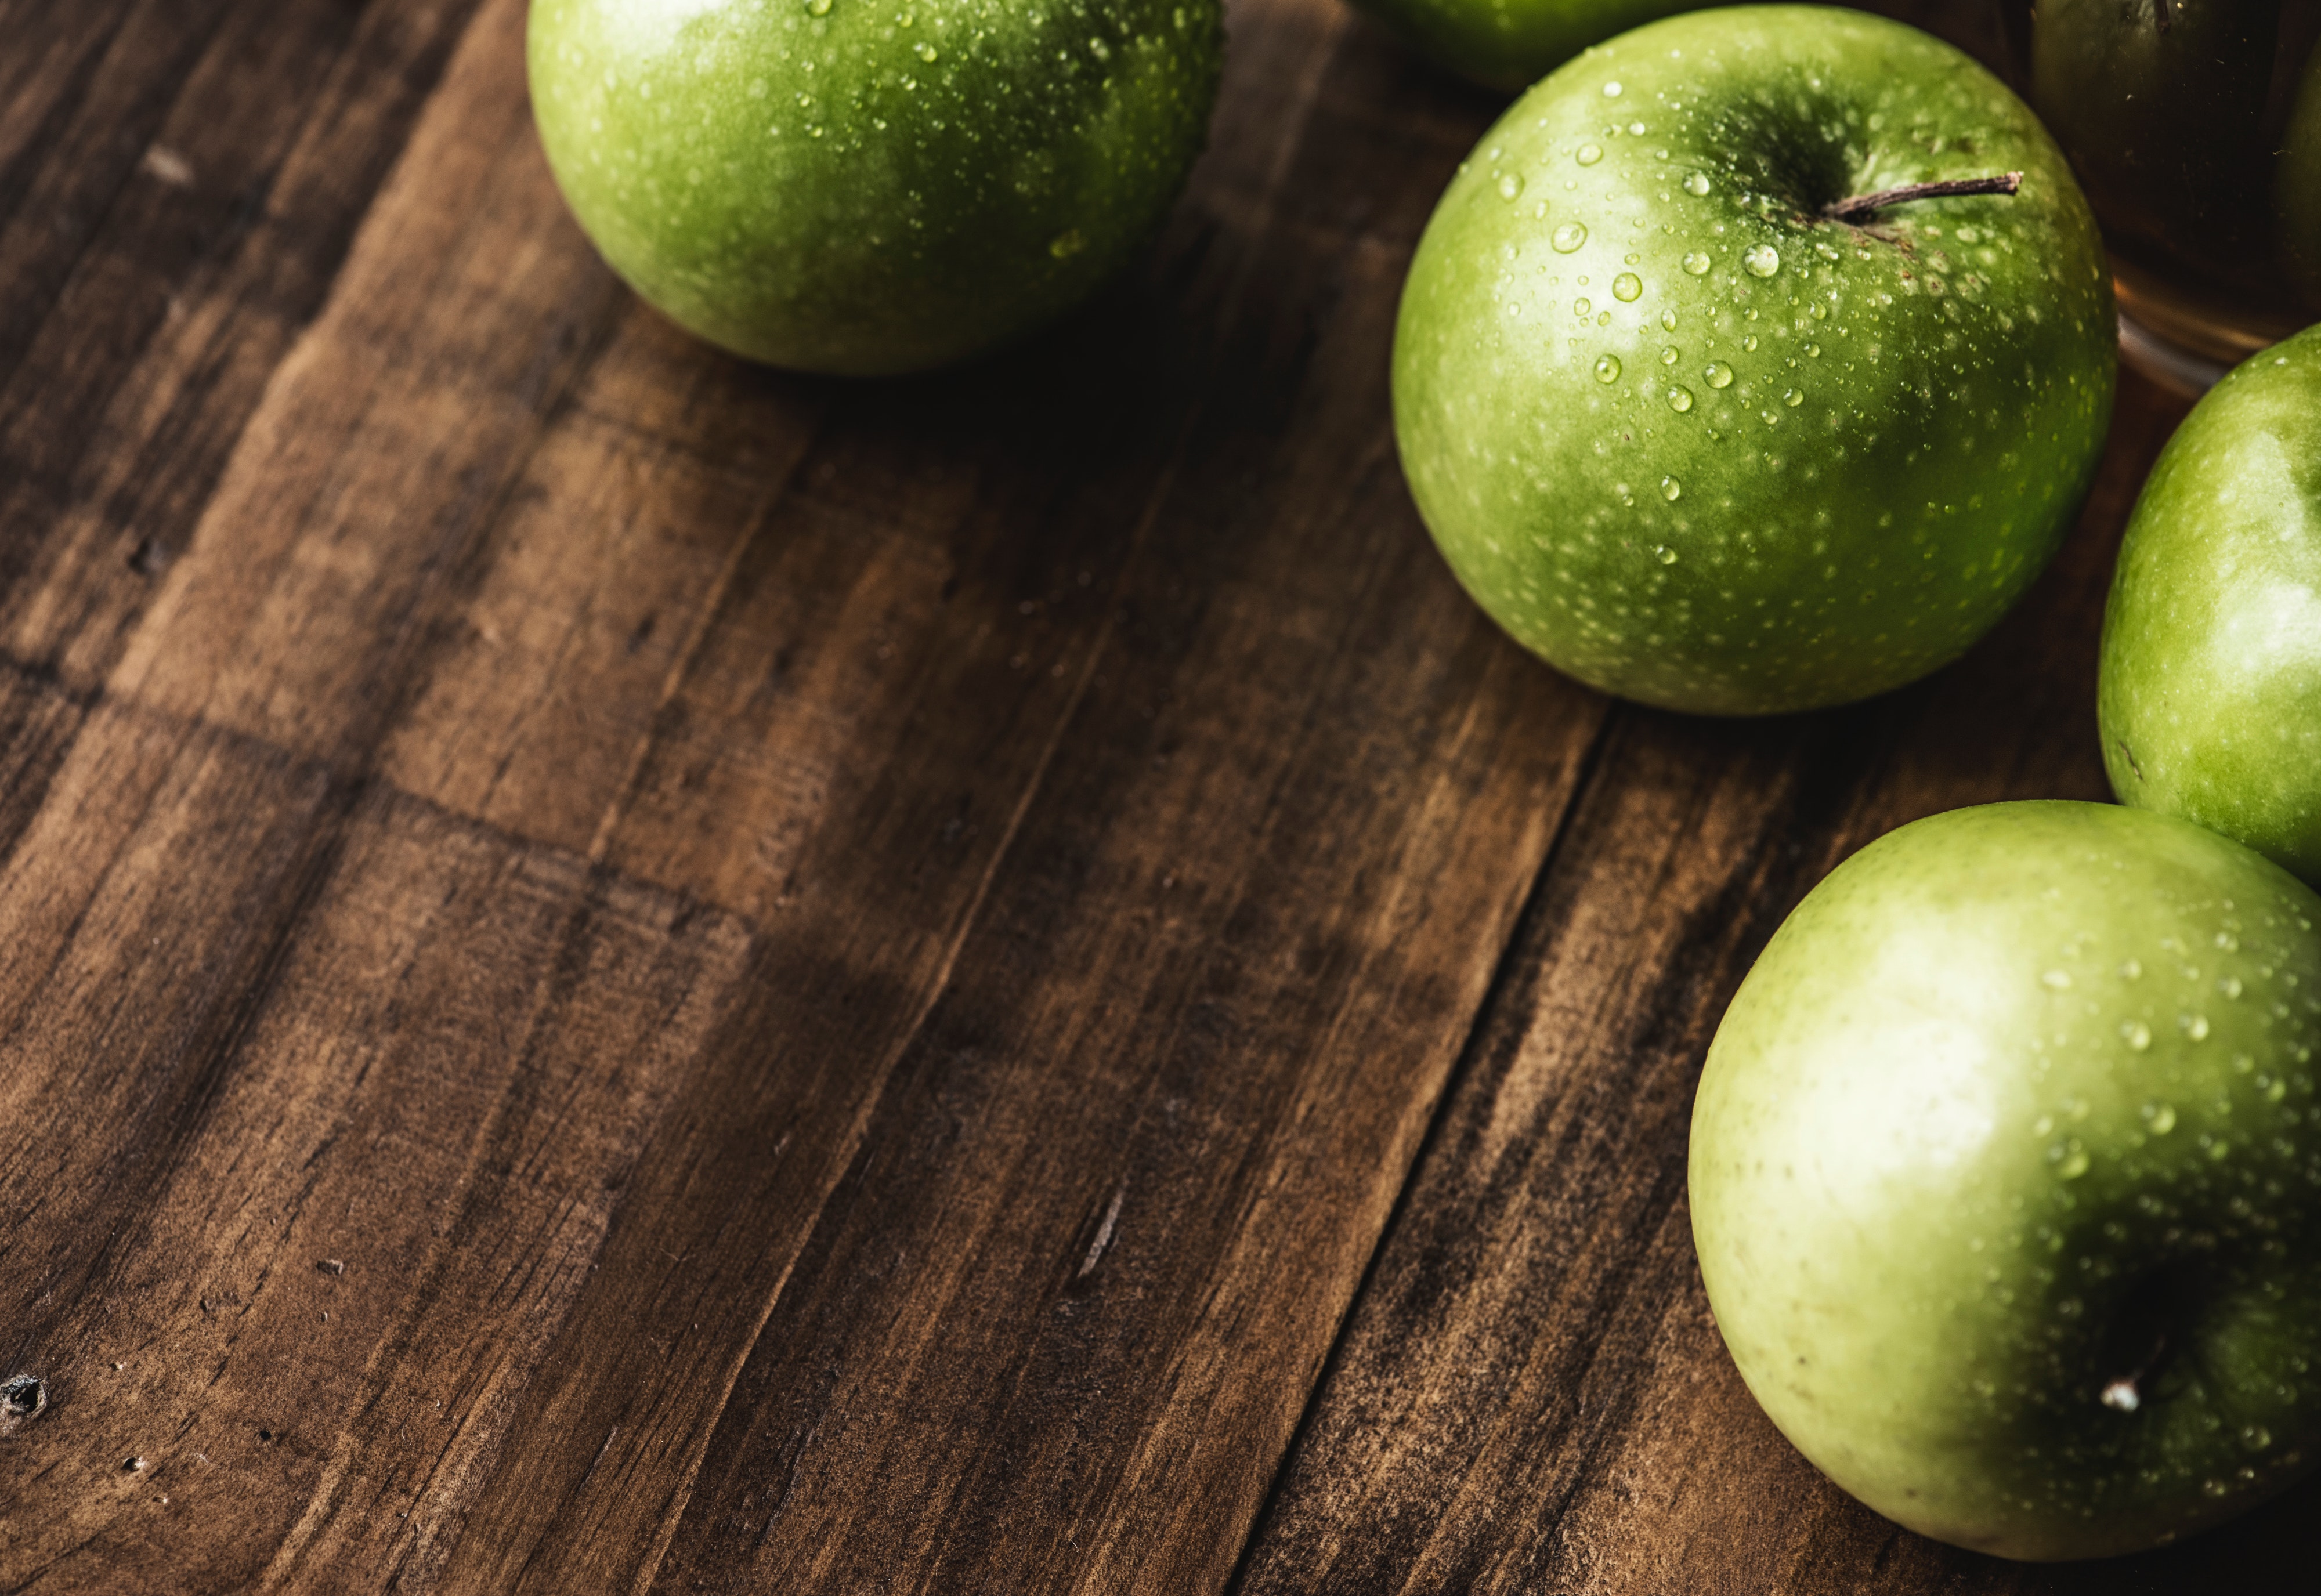
fruit, food, key lime, lime, plant, citrus, persian lime, produce, apple, still life photography